Muara Bungo

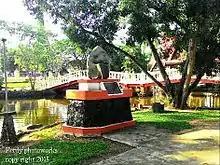
A park in Muara Bungo

Muara Bungo is a town in the Indonesian province of Jambi, Sumatra. It is the administrative capital of Bungo Regency, a regency ("kabupaten") in Sumatra. It has a land area of 9.21 km, and had a population of 21,243 as of the 2020 census; the official estimate as at mid 2024 was 21,703, comprising the five "kelurahan" which make up the official town (Bungo Barat, Bungo Timur, Batang Bungo, Jaya Setia and Tanjung Gedang).